Flushing Avenue

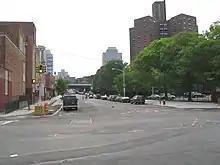
Western Flushing Avenue

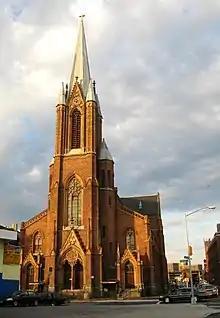
All Saints Catholic Church at Flushing and Throop Avenues

Flushing Avenue is a street running through northern Brooklyn and western Queens, beginning at Nassau Street in Fort Greene, Brooklyn, and ending at Grand Avenue in Maspeth. It divides the neighborhood of Williamsburg from Clinton Hill and East Williamsburg from Bushwick. After crossing the Queens border, the avenue serves as the dividing line between Ridgewood, Queens and West Maspeth. Flushing Avenue then terminates in Maspeth. Despite its name, however, the avenue does not extend to Flushing.